Battle of Pallene

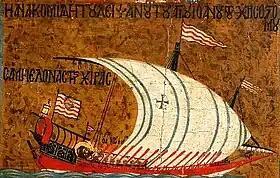
14th-century painting of a light galley, from an icon now at the Byzantine and Christian Museum at Athens

The identity of the Christian fleet is not revealed by the sources, but since on 25 July, Pope Clement VI congratulated the Grand Master of the Knights Hospitaller, Helion de Villeneuve, for his contributions to the crusade organized by the papal legate Henry of Asti, the fleet was probably the same as that organized for the Smyrniote crusade, comprising four vessels each from the Pope and the King of Cyprus, six Hospitaller vessels, and the remainder probably made up by Venetian ships, which had assembled at Negroponte in November 1343.